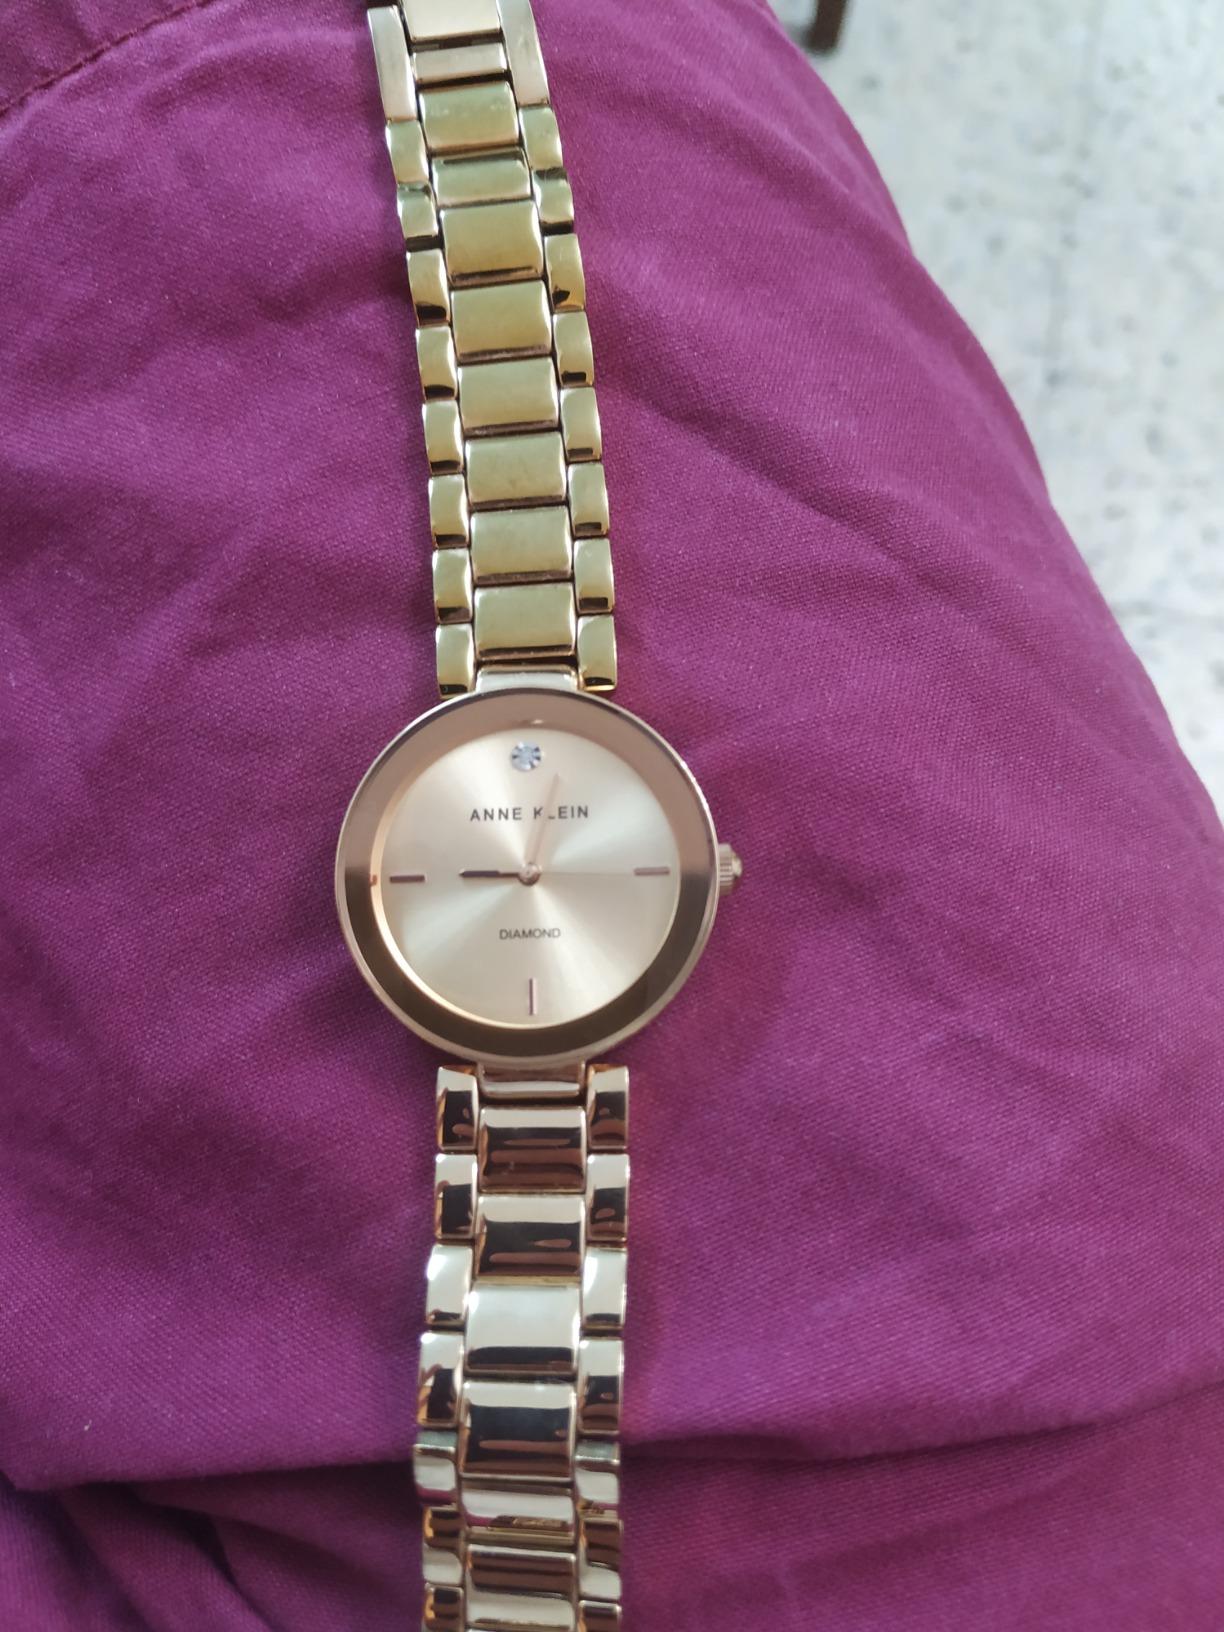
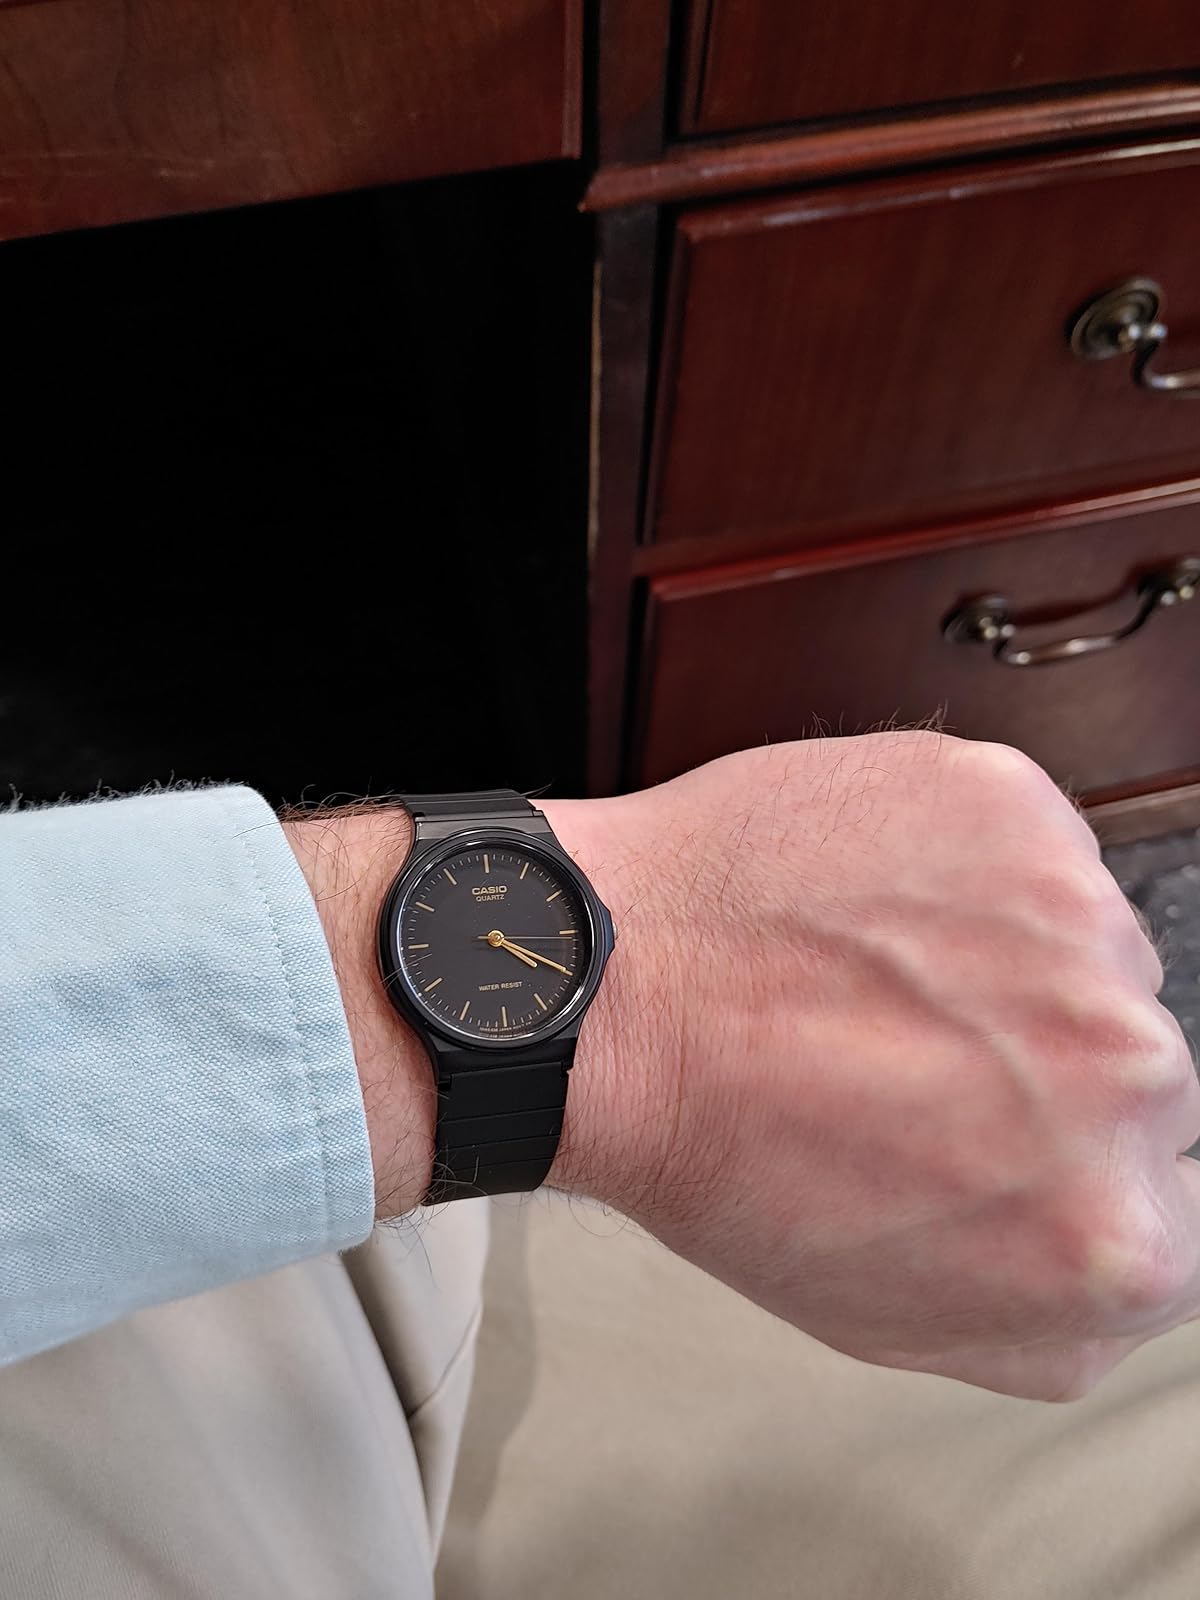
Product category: accessories_watch
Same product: no